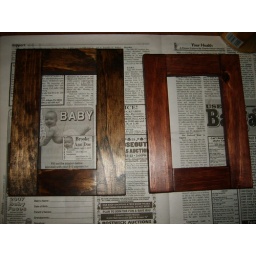
pine frames stained in dark walnut and red mahogany. also made as gifts